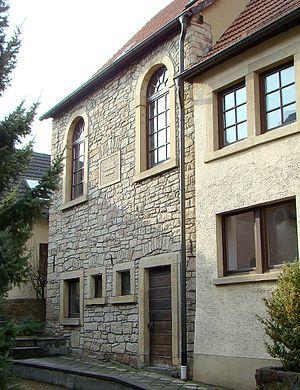
Ancienne Synagogue à Angelbachtal-Eichtersheim